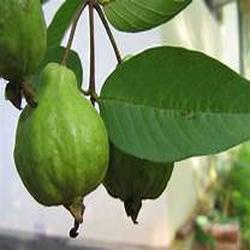
Label: Guava